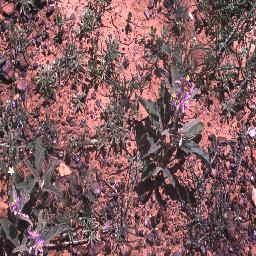
Label: negative